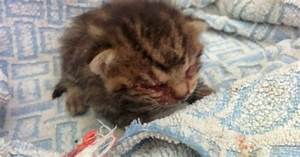
Label: cat